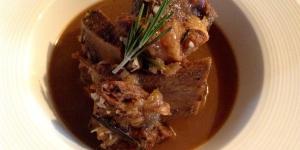
costillas al vino tinto